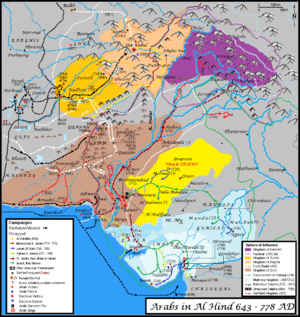
L'invasion omeyyade en Inde est une série de batailles se déroulant à l'est de l'Indus pendant la première moitié du VIIIᵉ siècle et durant lesquelles le califat omeyyade affronte plusieurs royaumes indiens.